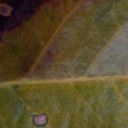
Label: Cerscospora